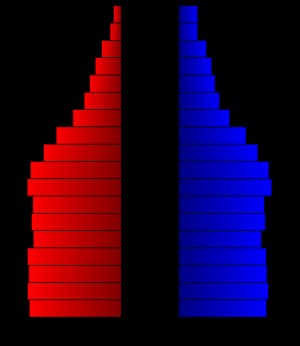
Texas / Demografi
Aldersfordelingen blandt Texas' befolkning
Texas er en delstat i den sydlige del af USA. Hovedstaden er Austin. Af andre vigtige byer kan nævnes Houston og Dallas. Staten grænser op til New Mexico og Mexico i vest, Oklahoma i nord samt Louisiana og Arkansas i øst.